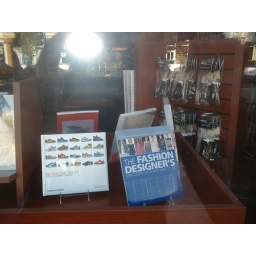
In the library in the village there are front window displays with books on fasion.